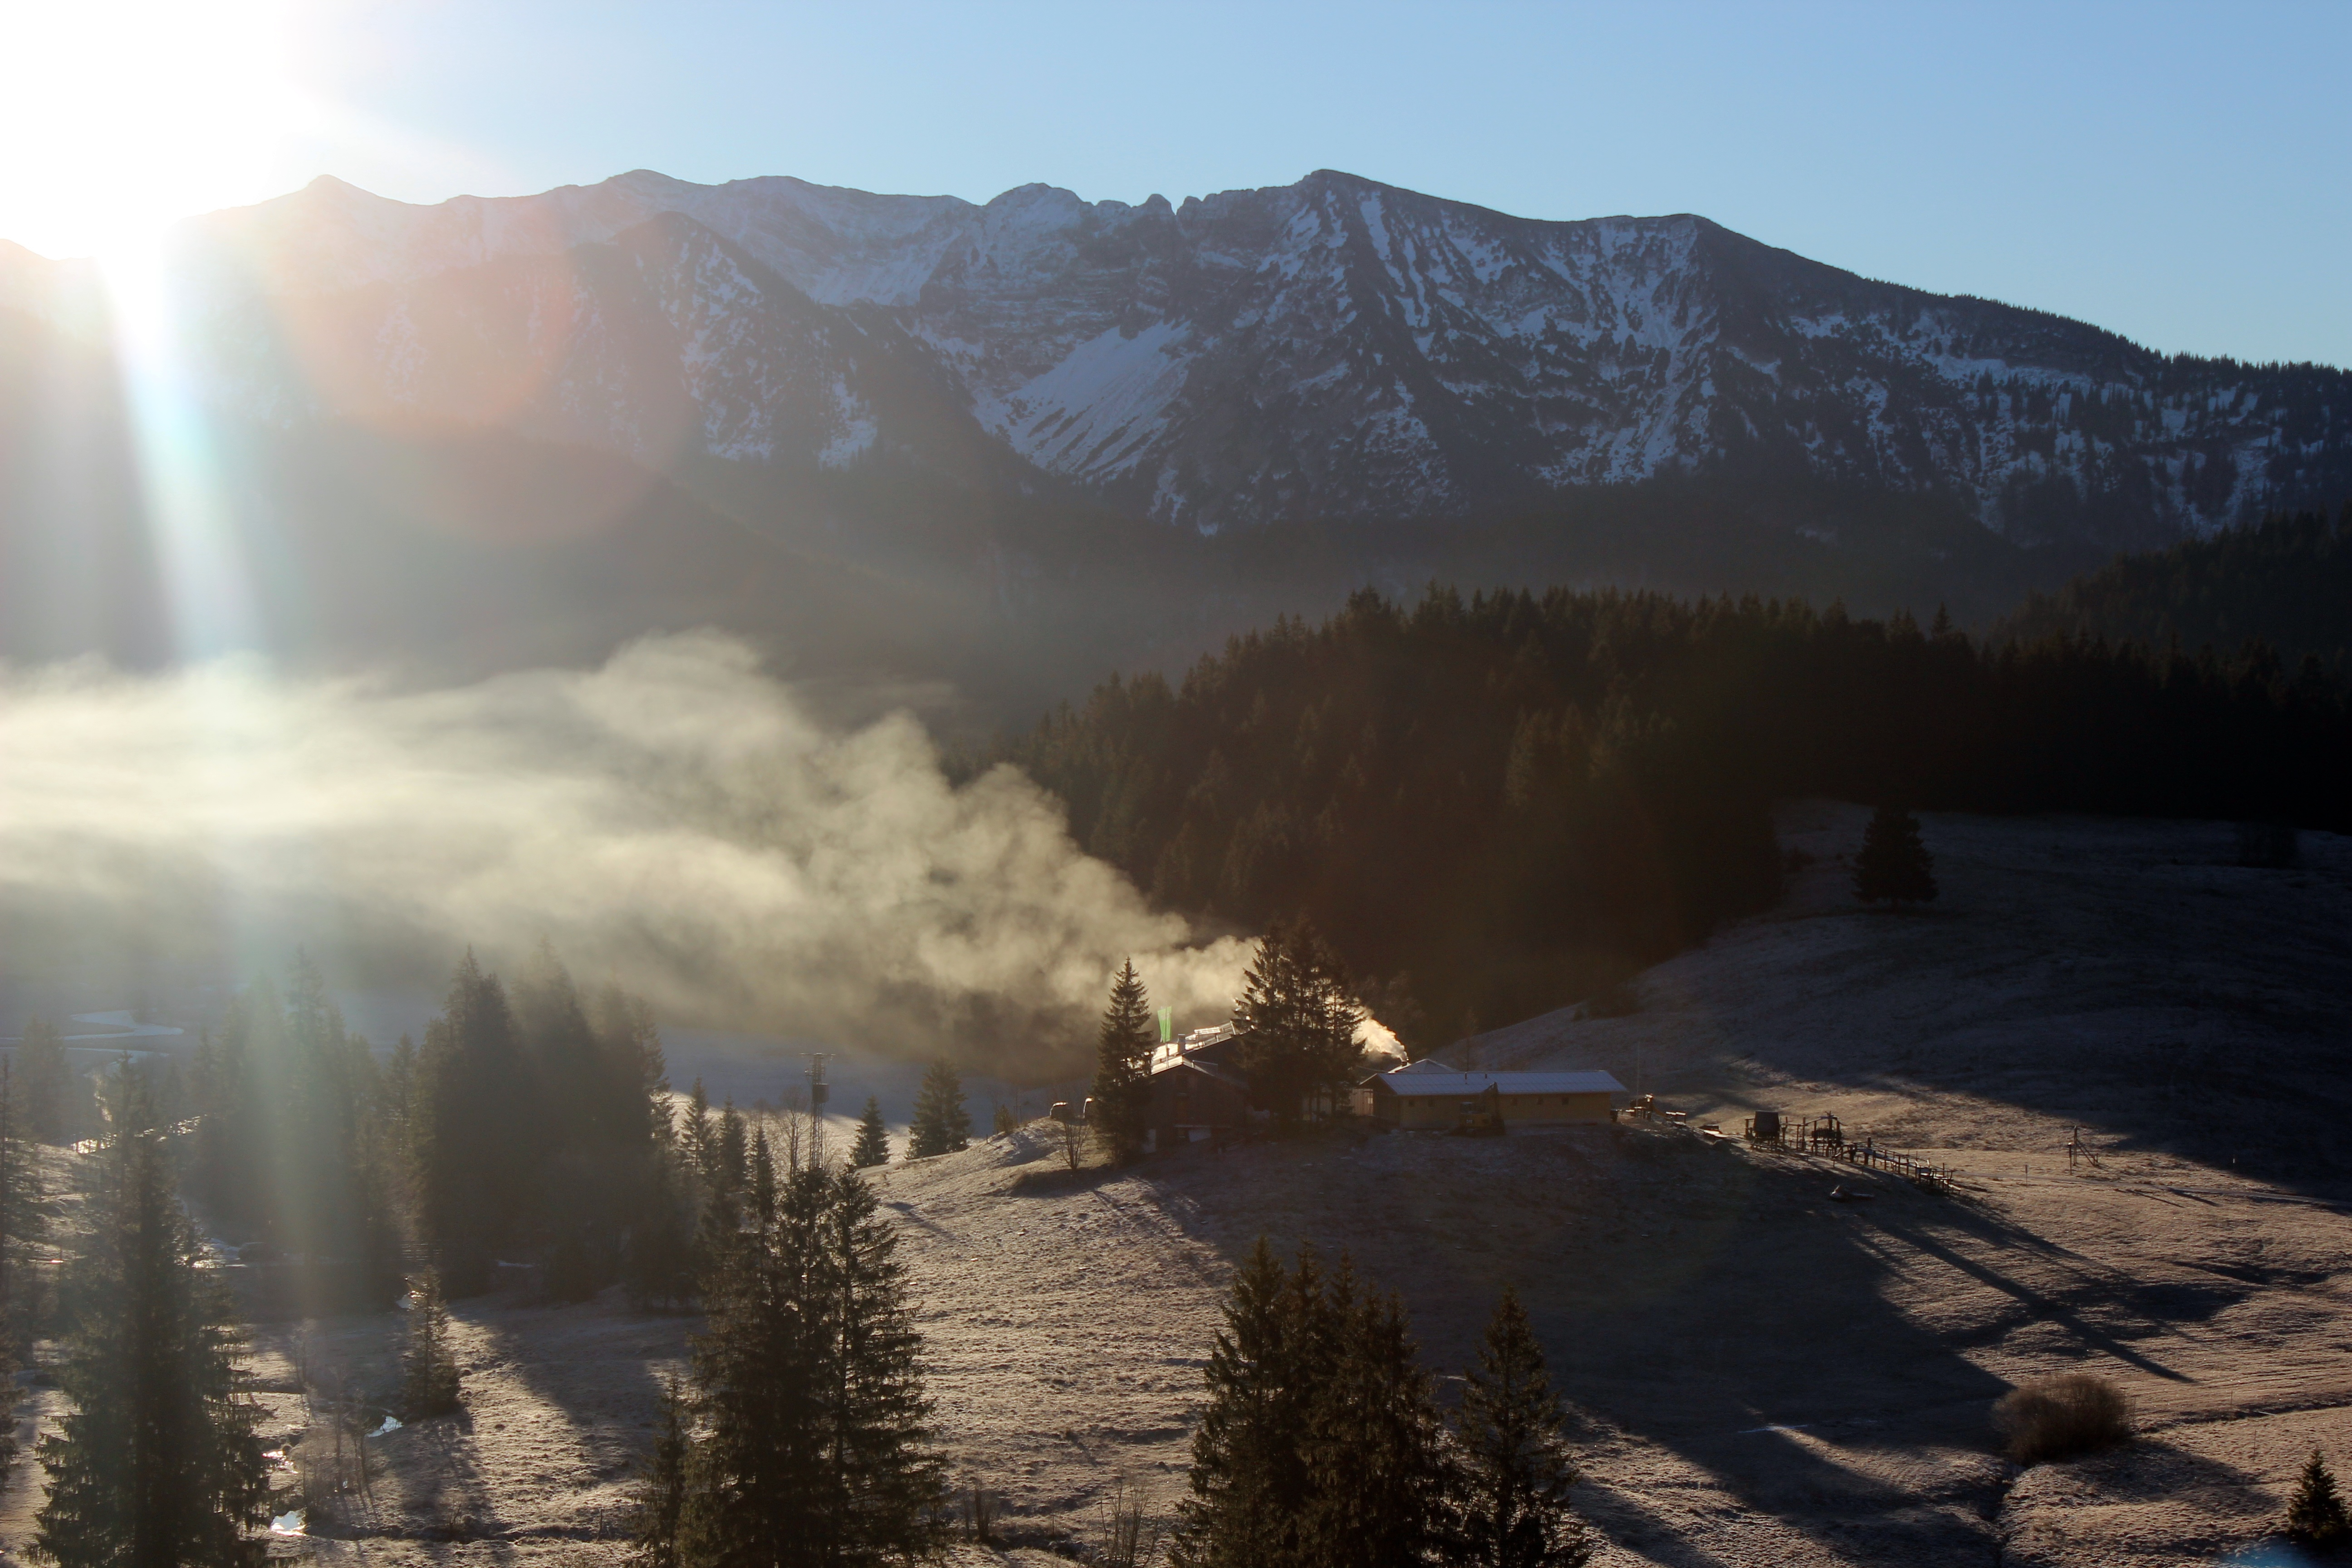
landscape, tree, nature, forest, wilderness, mountain, snow, winter, cloud, fog, sunrise, mist, house, sunlight, morning, hill, building, dawn, valley, mountain range, reflection, weather, ridge, summit, alps, landform, atmospheric phenomenon, mountainous landforms, geological phenomenon